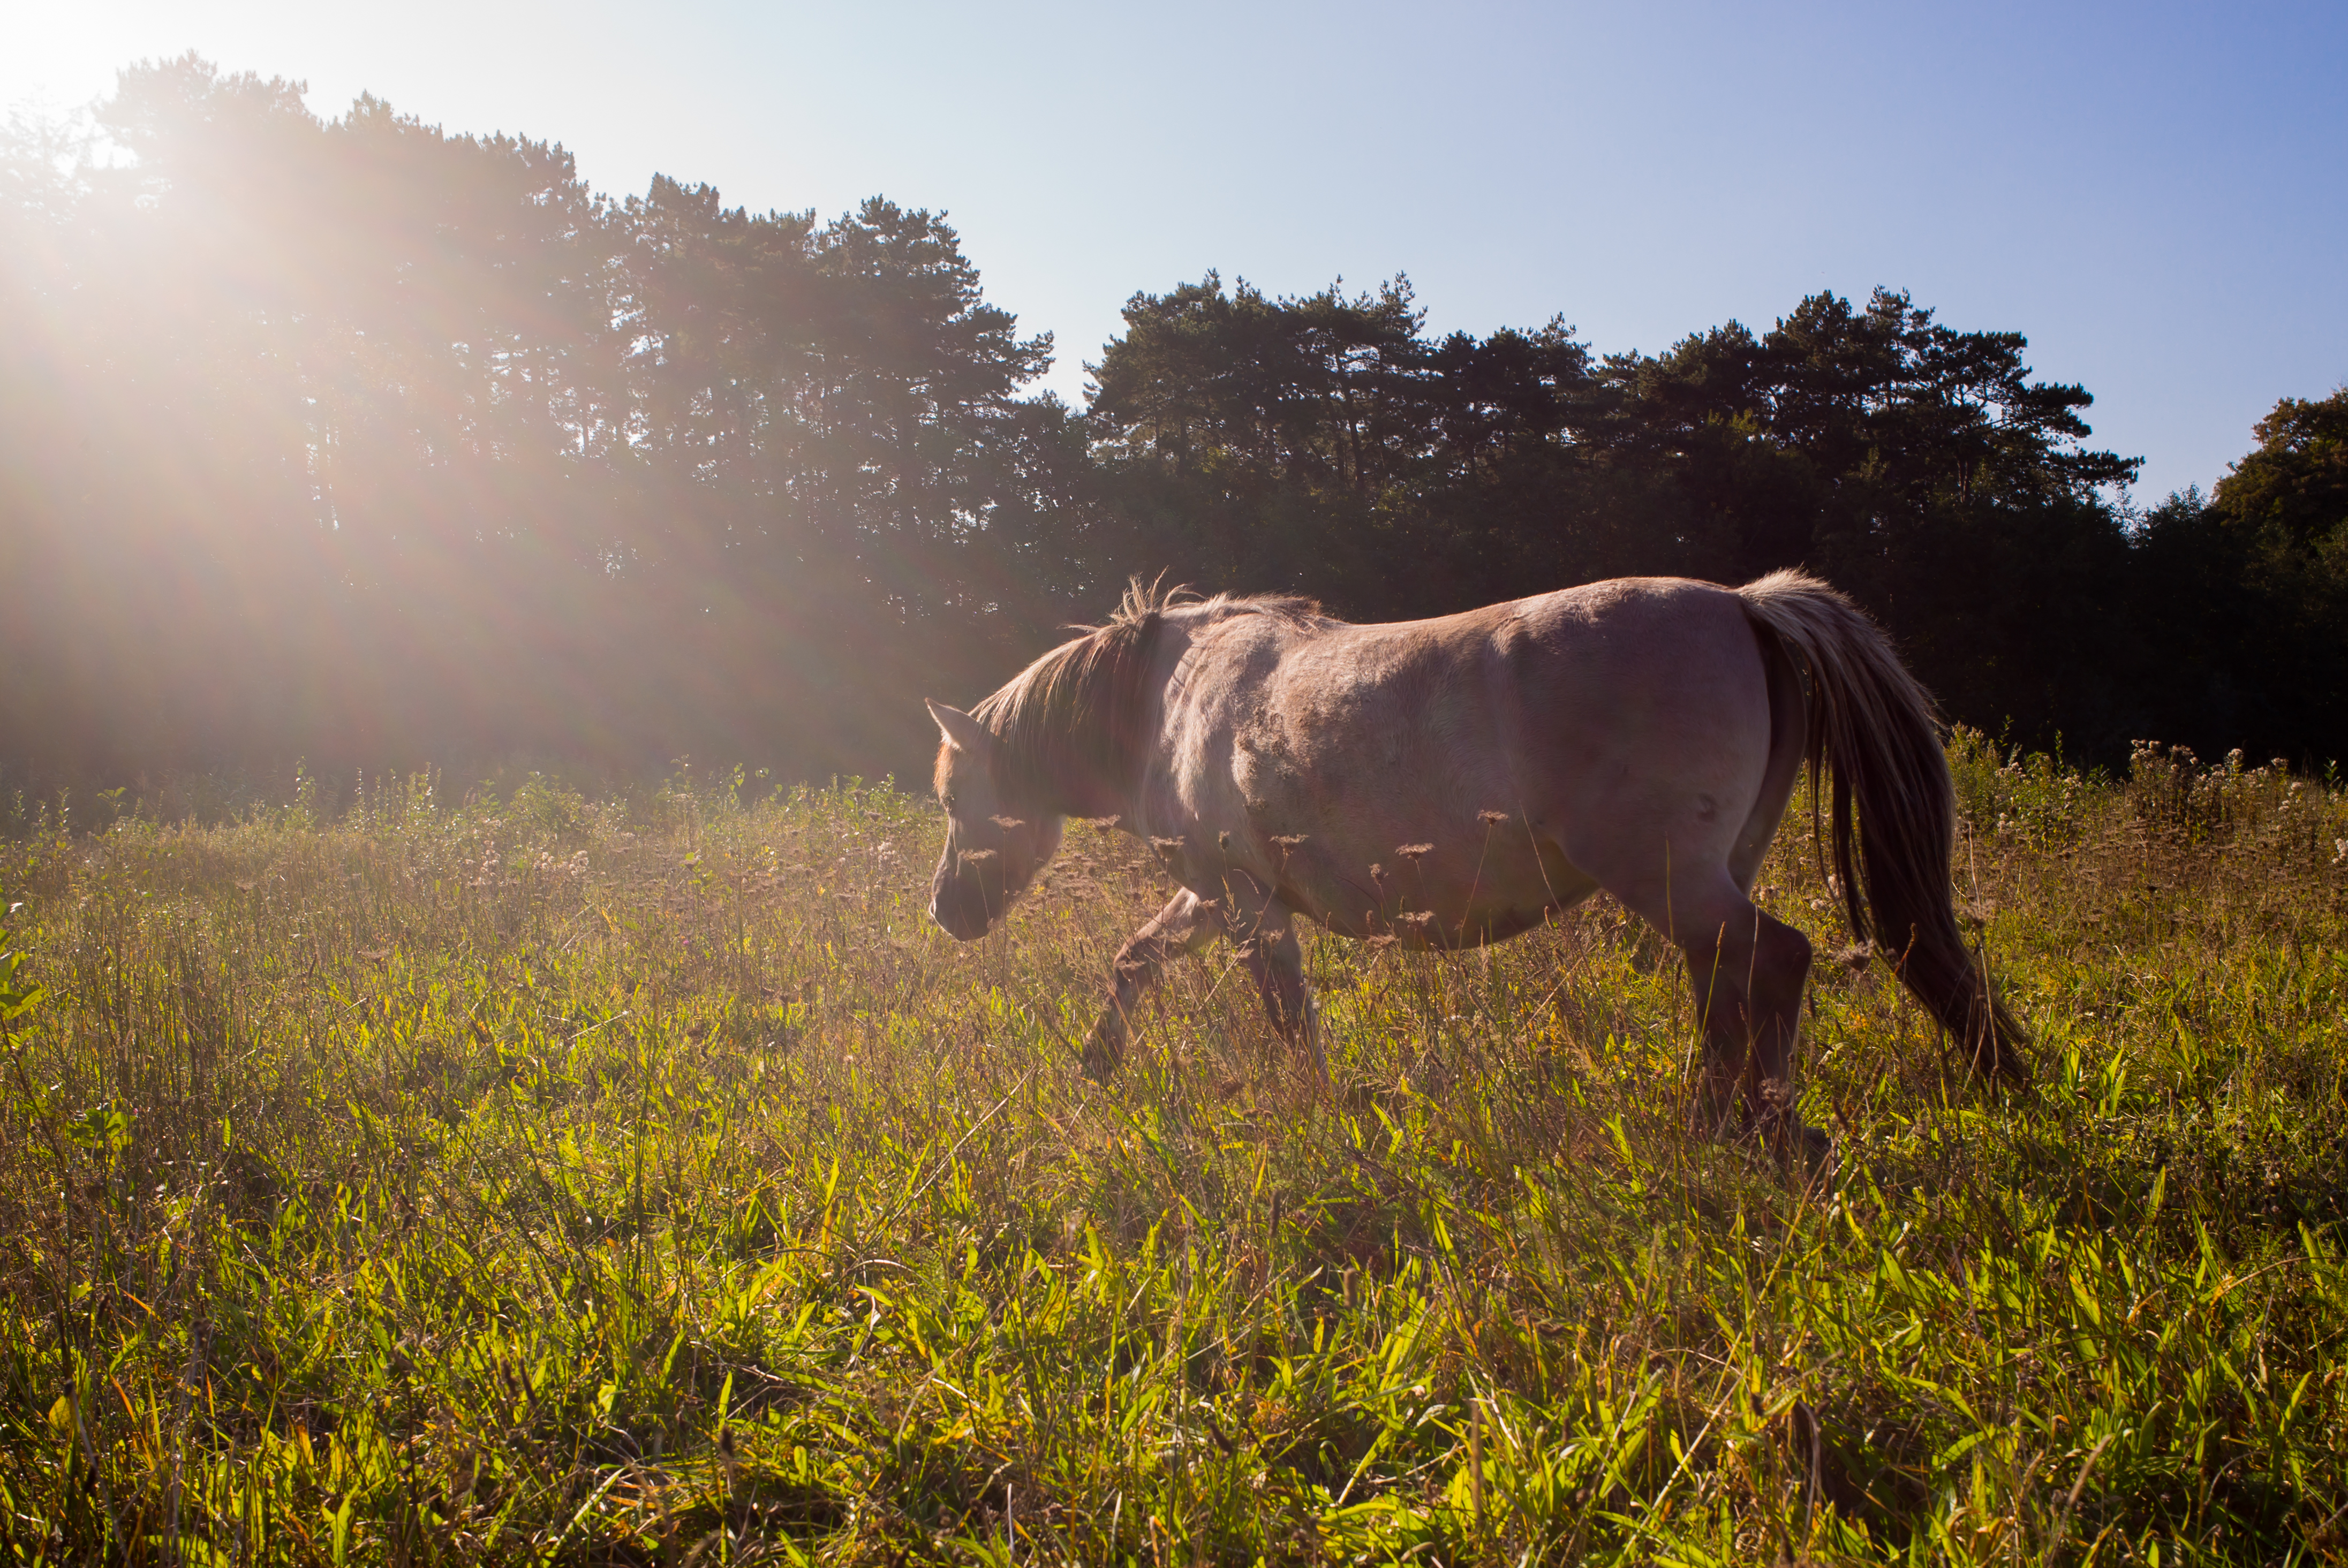
landscape, nature, grass, field, meadow, prairie, morning, flower, wildlife, wild, herd, pasture, grazing, horse, autumn, stallion, sunburst, savanna, plain, holland, netherlands, m, grassland, dutch, mare, 28, habitat, leica, afternoon, 240, wassenaar, summicron, steppe, rural area, natural environment, horse like mammal, mustang horse